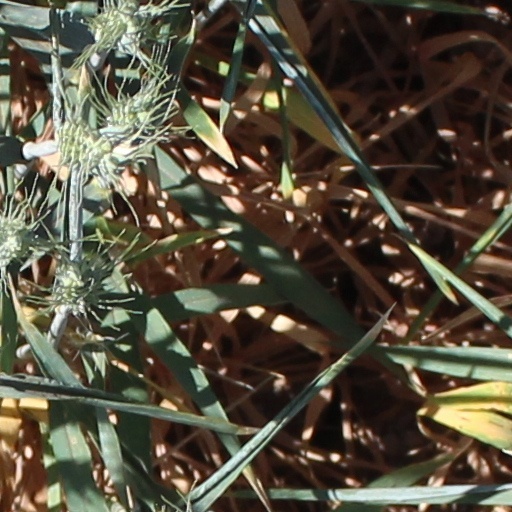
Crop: wheat